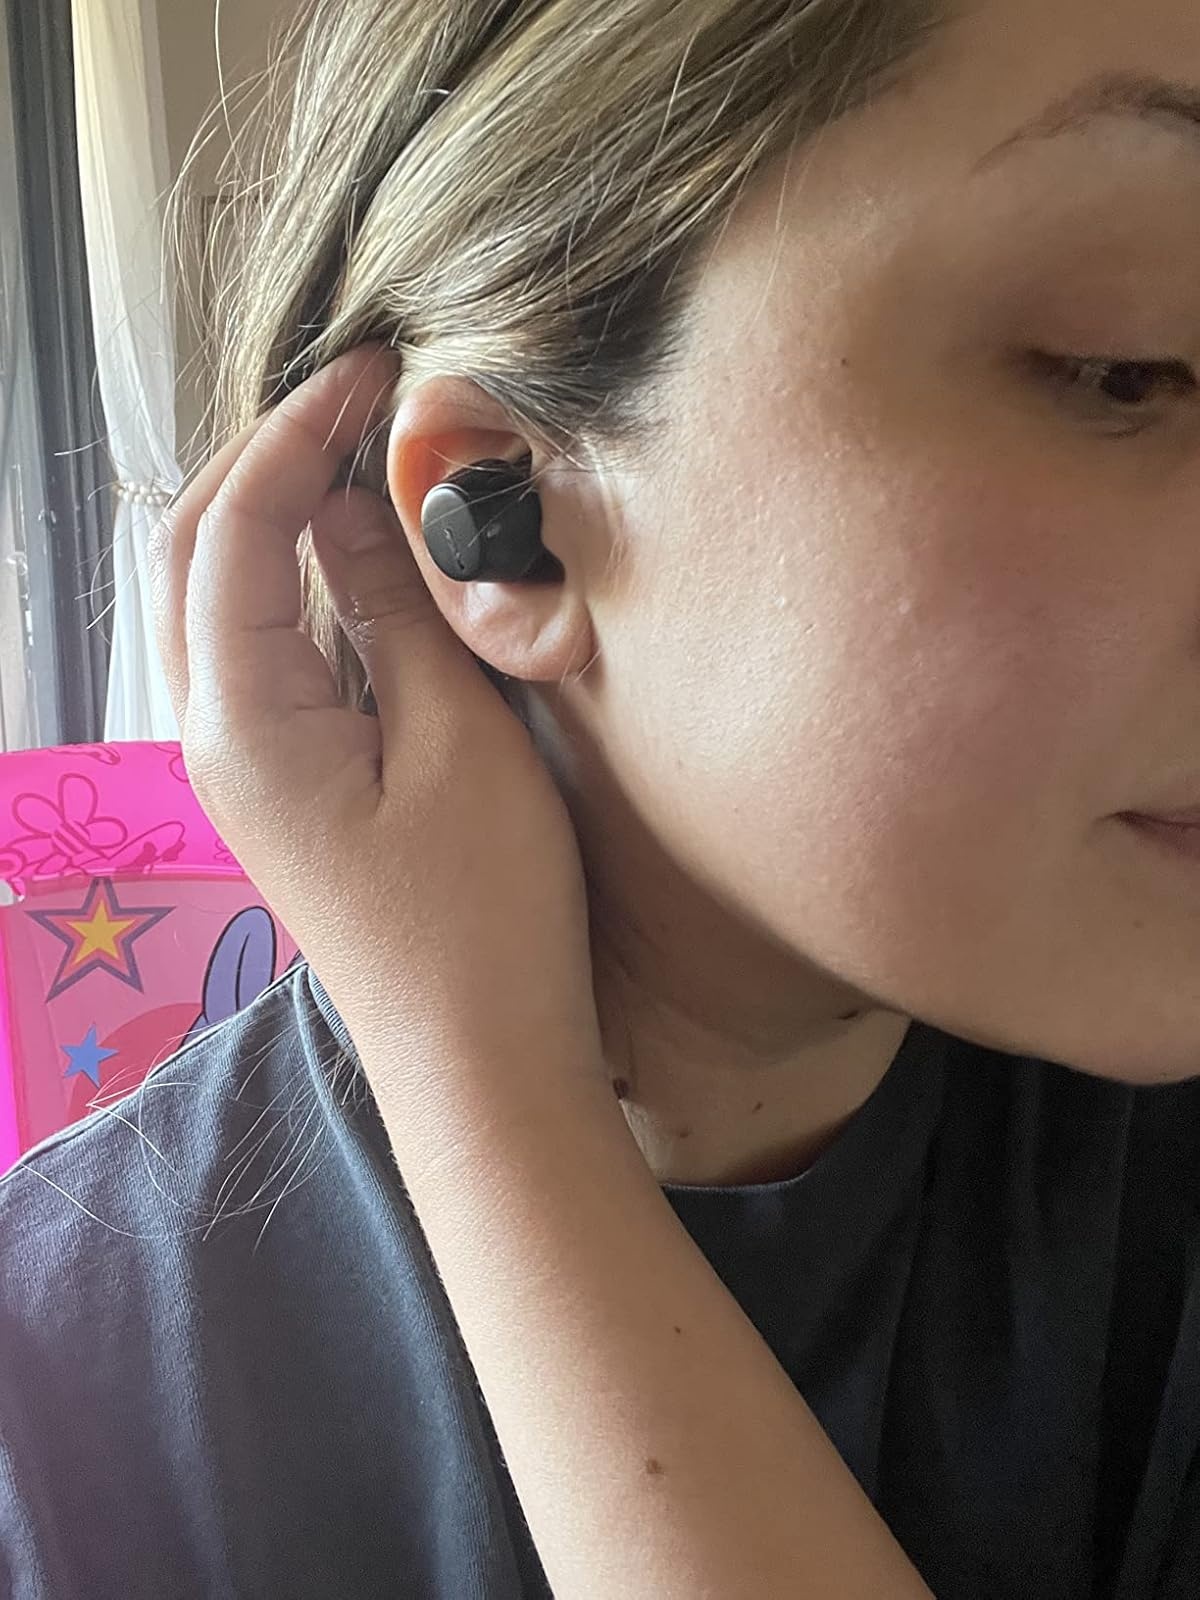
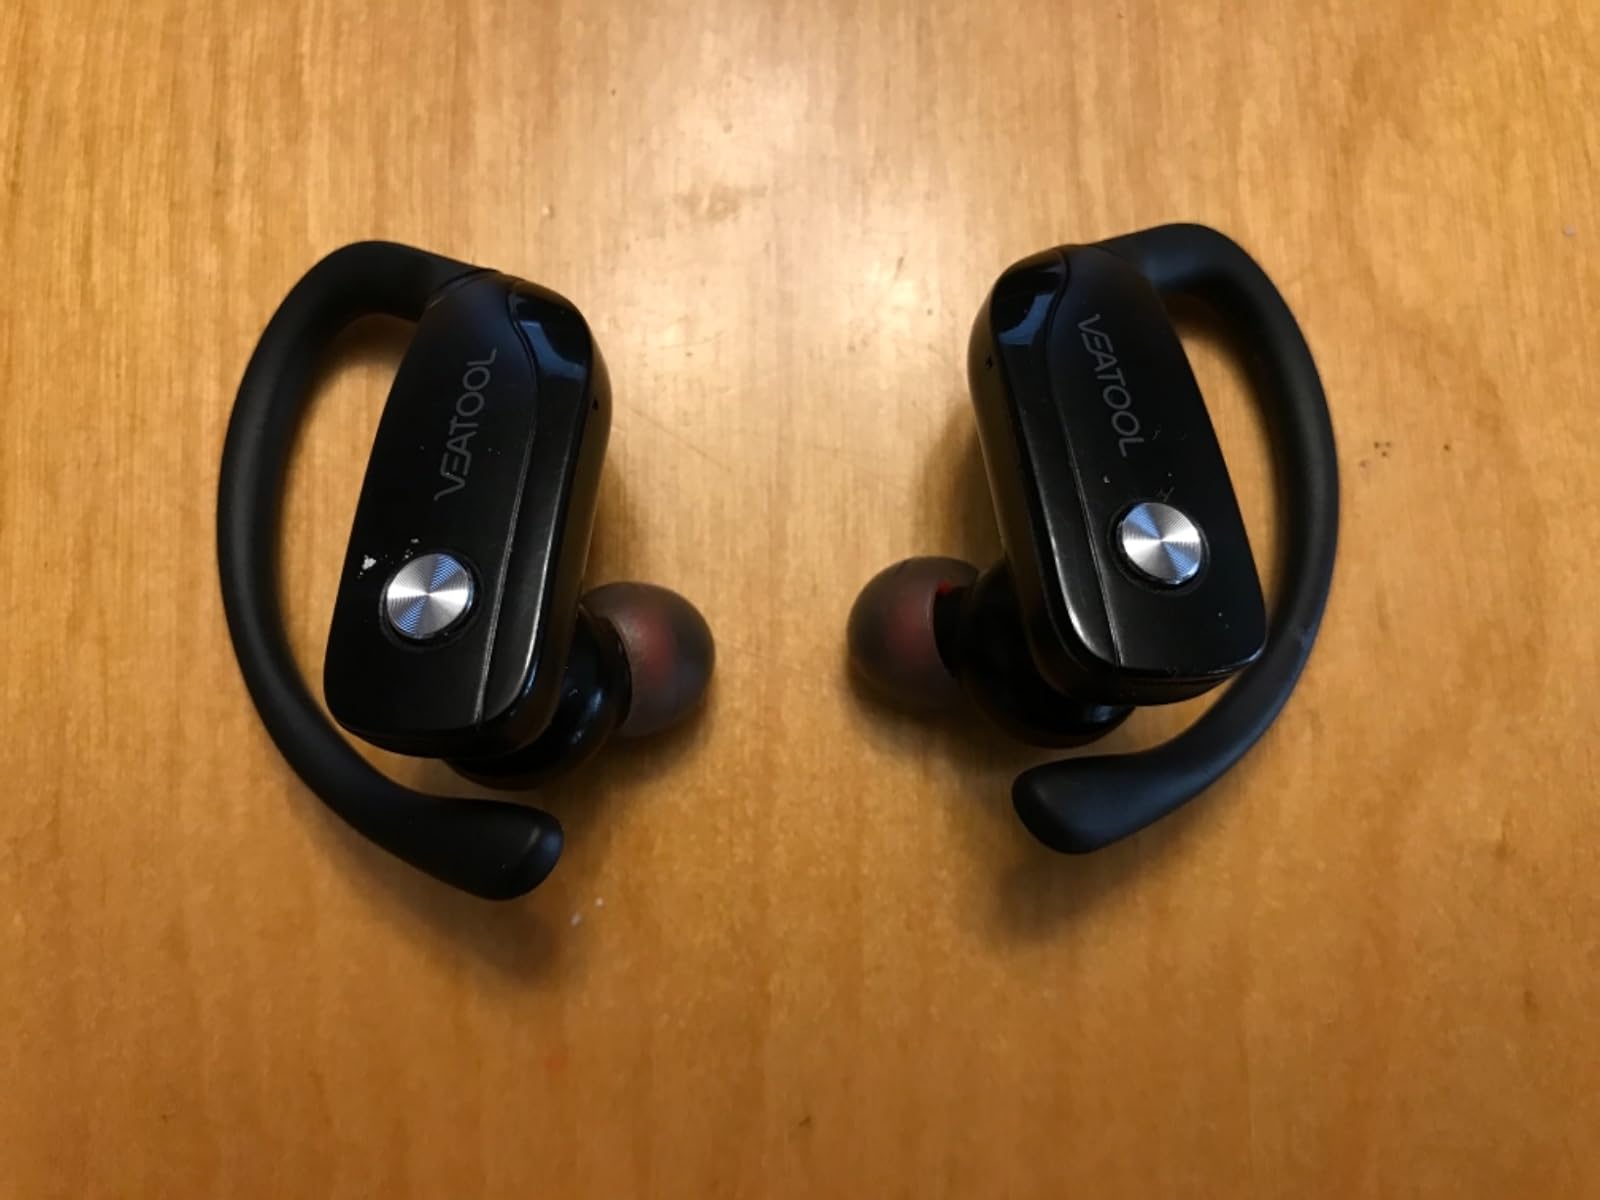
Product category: earbuds
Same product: no